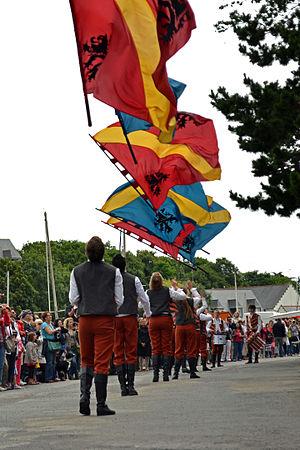
Défilé lors de la Fête des Brodeuses à Pont-L'Abbé le dimanche 13 juillet 2014.